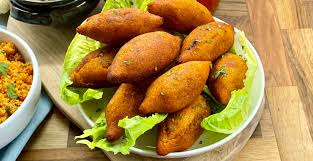
Label: kibbeh